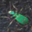
Label: beetle